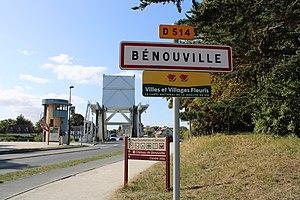
Entrée de la ville.
Bénouville est une commune française, située dans le département du Calvados en région Normandie, peuplée de 2 049 habitants.